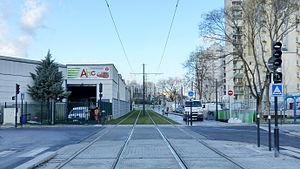
Tramway T8 dans la section en site propre total, le long de la cité Jacques Duclos à Saint-Denis. La voie créée le long de l'emprise n'est autorisée qu'aux circulations douces
La ligne 8 du tramway d'Île-de-France, aussi connue sous le nom de Tram'y en phase projet et en abrégé la ligne T8, est une ligne de tramway située dans le nord de la banlieue parisienne mise en service le 16 décembre 2014. Longue de 8,45 kilomètres, la ligne de tramway relie en fourche la station de métro Saint-Denis - Porte de Paris à la gare de Villetaneuse-Université et à la station Épinay-Orgemont.